Book of Kells

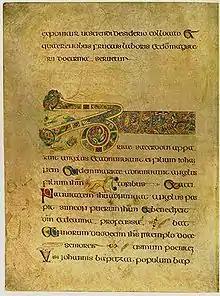
Folio 19v contains the beginning of the "Breves causae" of Luke.

The "Breves causae" and "Argumenta" belong to a pre-Vulgate tradition of manuscripts. The "Breves causae" are summaries of the Old Latin translations of the Gospels and are divided into numbered chapters. These chapter numbers, like the numbers for the canon tables, are not used on the text pages of the Gospels. It is unlikely that these numbers would have been used, even if the manuscript had been completed, because the chapter numbers corresponded to old Latin translations and would have been difficult to harmonise with the Vulgate text. The "Argumenta" are collections of legends about the Evangelists. The "Breves causae" and "Argumenta" are arranged in a strange order: first, come the "Breves causae" and "Argumenta" for Matthew, followed by the "Breves" and "Argumenta" for Mark, then, quite oddly, come the "Argumenta" of both Luke and John, followed by their "Breves causae". This anomalous order mirrors that found in the Book of Durrow, although in the latter instance, the misplaced sections appear at the very end of the manuscript rather than as part of a continuous preliminary. In other insular manuscripts, such as the Lindisfarne Gospels, the Book of Armagh, and the Echternach Gospels, each Gospel is treated as a separate work and has its preliminaries immediately preceding it. The slavish repetition in Kells of the order of the "Breves causae" and "Argumenta" found in Durrow led scholar T. K. Abbott to conclude that the scribes of Kells had either the Book of Durrow or a common model in hand.